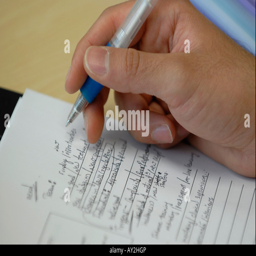
close - up of hand taking notes at a meeting